France–India relations

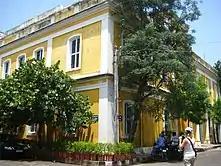
Building of the École française d'Extrême-Orient in Pondicherry

Indo-French Air Force Exercise "Garuda IV" was held at Istres air base in France from 14 to 25 June 2010.